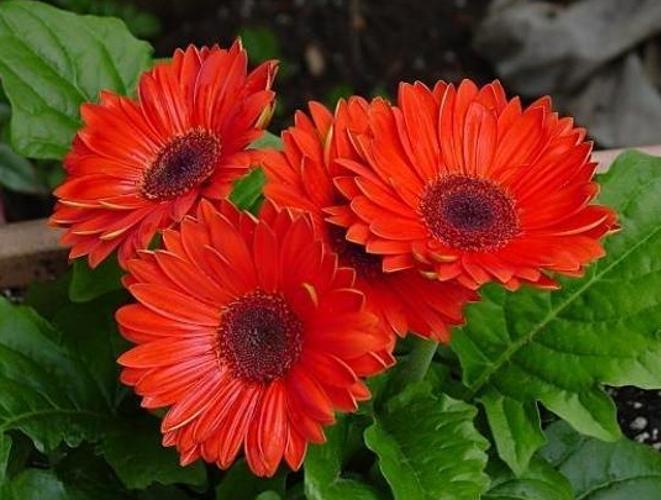
Label: barbeton daisy